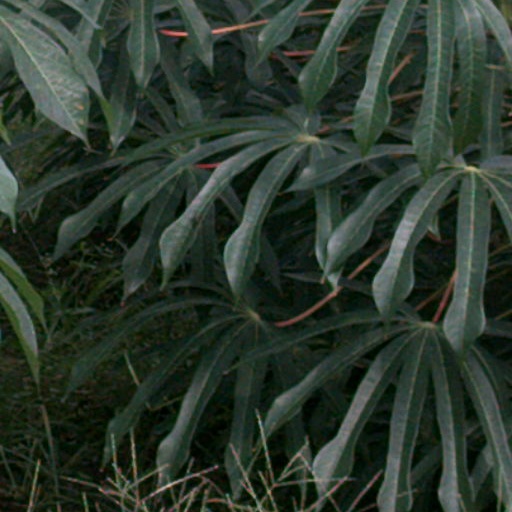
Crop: cassava